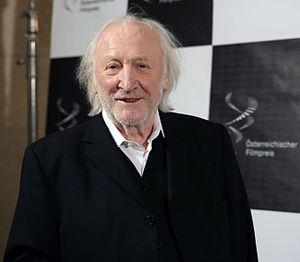
Karl Merkatz est un acteur autrichien.